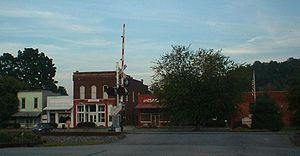
Normandy est une municipalité américaine située dans le comté de Bedford au Tennessee. Lors du recensement de 2010, sa population est de 141 habitants.